Conceptismo

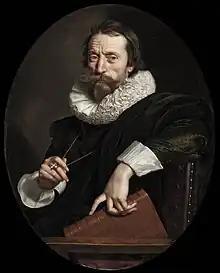
"Portrait of Giovanni Battista Marino" by Frans Pourbus the Younger

Italian "concettismo" deployed complex, far-fetched comparisons, paradoxes, and paralogical statements ("acutezze") in order to exhibit the writer's genius and ingenuity ("ingegno"), and provoke wonder ("meraviglia") in the reader. The term, which derives from concetto (from the Latin concipere, 'to conceive'), had been used since Petrarch to denote the idea behind a work of art. Increasingly in late Renaissance poetics, and most notably in Camillo Pellegrino's "Del concetto poetico" of about 1592, it indicated a novel insight into the nature of things and the hidden relation between them, particularly as captured by expanded metaphors or chains of metaphors. The theory of the "concetto" thus promised to resolve the conflicting claims of ornament and edification, which was also increasingly a conflict between individuality of expression and adherence to the cultural norms of the day. The actual practice originates in stylistic traits found in Petrarch. These were played down by Pietro Bembo and his followers, then rediscovered and developed in the commercialized, competitive climate of late 16th-century letters. Some scholars assign a pivotal role to Luigi Tansillo, or, more frequently, to Torquato Tasso, while others emphasize the influence of Counter-Reformation church oratory. In any event, by the 1590s poets like Guido Casoni and Cesare Rinaldi were producing verse characterized by extended metaphors which went well beyond the orthodox Petrarchist canon. They were rapidly followed (in some cases parodied) by poets of the next generation, most notably Tommaso Stigliani and Giambattista Marino. The success of the latter's "Rime" (1602, with over thirty further editions in the next seventy years) led to his identification as the leader of the new poetic style, which has consequently been dubbed Marinism, a term unknown in the 17th century, though Stigliani derogatively described his rival's supporters as 'marineschi'. Marino's importance should not be underestimated, particularly his role in fostering a new self-consciousness among writers, but recent studies have suggested that far from being the inventor of the new style, he may not even be its most representative exponent, and that the term "marinista" is probably best reserved for a restricted group of partisans and imitators of his peculiar combination of rhetorical moderation and ideological radicalism. In fact, by the 1620s "concettismo" involved ever more complex, far-fetched metaphors, as well as a use of antithesis, oxymoron, paronomasia, and chiasmus far more elaborate than anything Marino had produced. These formal excesses prompted a wave of criticism, as well as attempts, notably by the poet Girolamo Preti and the theorist Matteo Peregrini, to tread a safer middle ground. A greater challenge came from the Jesuits, who were once mistakenly seen as the promoters or even the originators of "concettismo". From 1623 the censors of the order, to whom all members had to submit their work, were instructed to refuse permission to publish for reasons of convoluted style, as well as content. In the years following the reaction to "concettismo" gained further momentum thanks to official encouragement by Pope Urban VIII of an alternative, grandiloquently classical manner, often designated Baroque classicism. The issues at stake were as much political as stylistic, with classicism increasingly the expression of religious and political absolutism, while many practitioners of "concettismo", especially in its more full-blooded forms, were variously identified with religious heterodoxy, republicanism, opposition to Spanish hegemony in Italy, and the interests and aspirations of the provincial petty nobility and professional middle classes. By the 1650s "concettismo" was no longer the dominant literary style, and, though it continued to be practised in provincial literary circles, it had lost almost all its initial radical charge. Paradoxically, in view of its heterodox origins, it survived longest in the precious, erudite verse of late 17th-century conservative-aristocratic Naples, and the elaborate homilies of Jesuit preachers like Giacomo Lubrano.